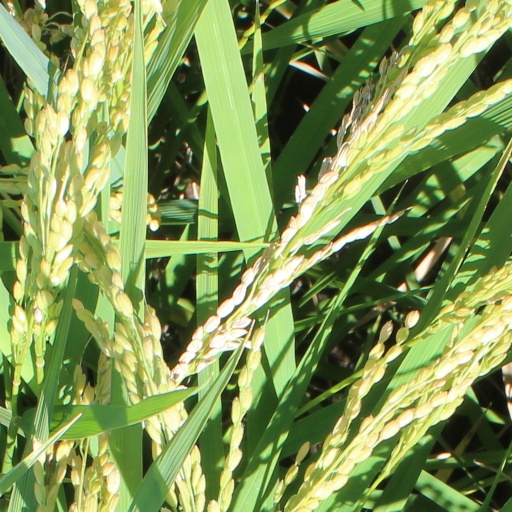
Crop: rice